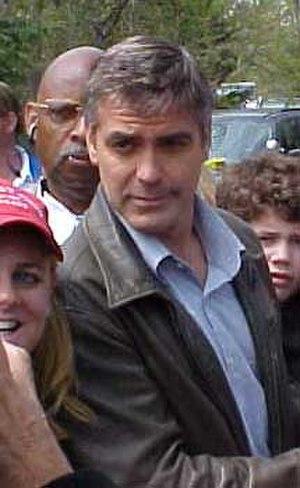
Cet article vise à dresser un panorama des oppositions à la politique étrangère des États-Unis.
Le Time 100 est le nom d'une liste établie annuellement depuis le 1ᵉʳ février 1998 par le magazine américain Time des cent personnes les plus influentes dans le monde.